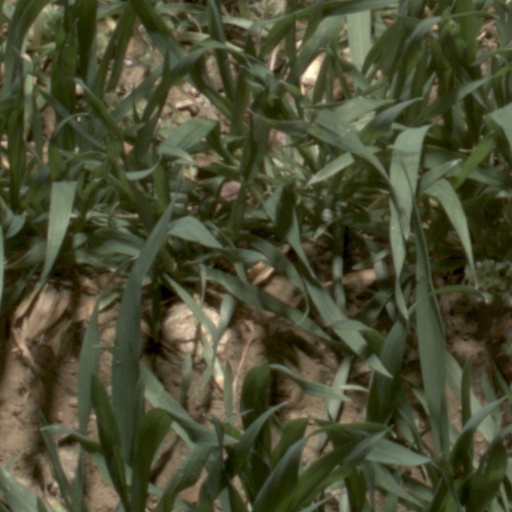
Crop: wheat